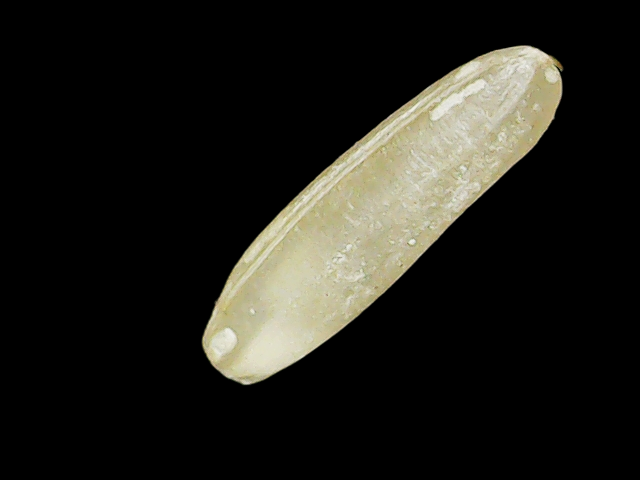
Rice variety: Binadhan16